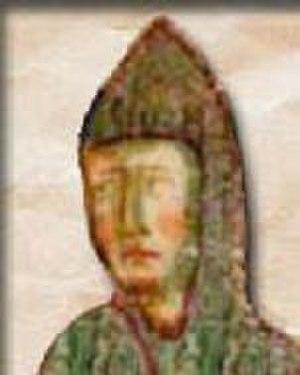
Widukind de Corvey était un chroniqueur saxon né en 925 dans une famille noble de Westphalie, moine à l'abbaye de Corvey, sur la Weser. Il meurt vers 980. Il a laissé une Histoire des Saxons qui constitue l’une des sources historiques les plus importantes sur le Xᵉ siècle.